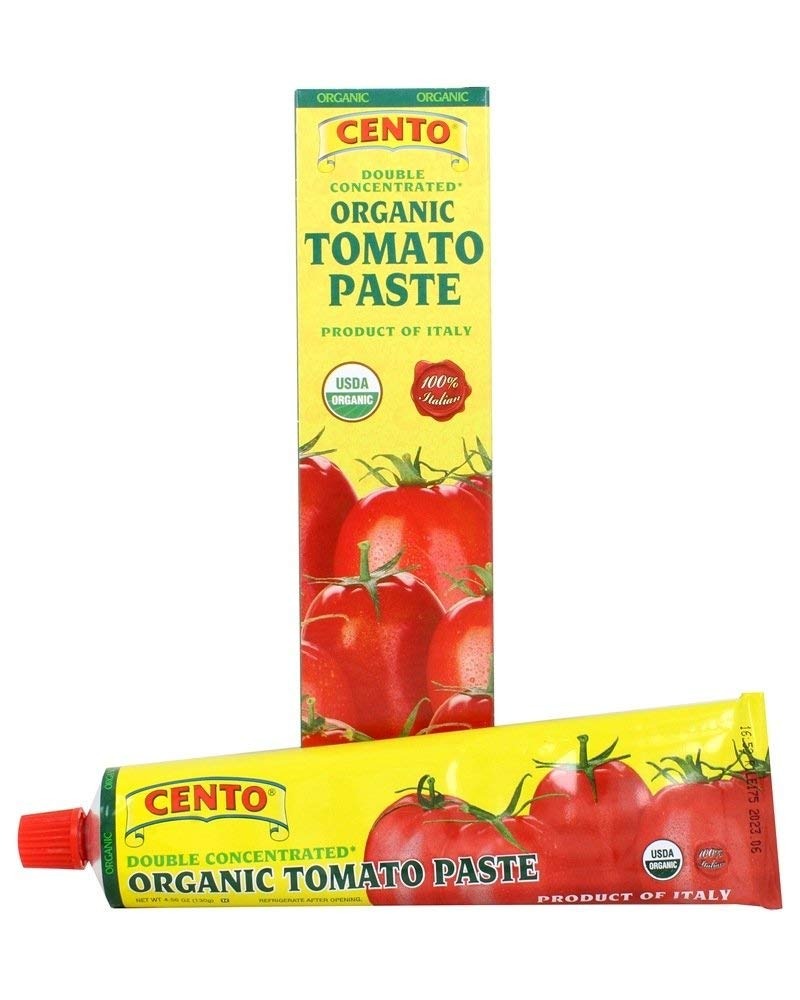
Item Name: Cento Organic Double Concentrated Tomato Paste in a Tube 4.56 0z - Pack of 4
Value: 18.24
Unit: Ounce

Price: 17.6